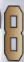
Number: 8